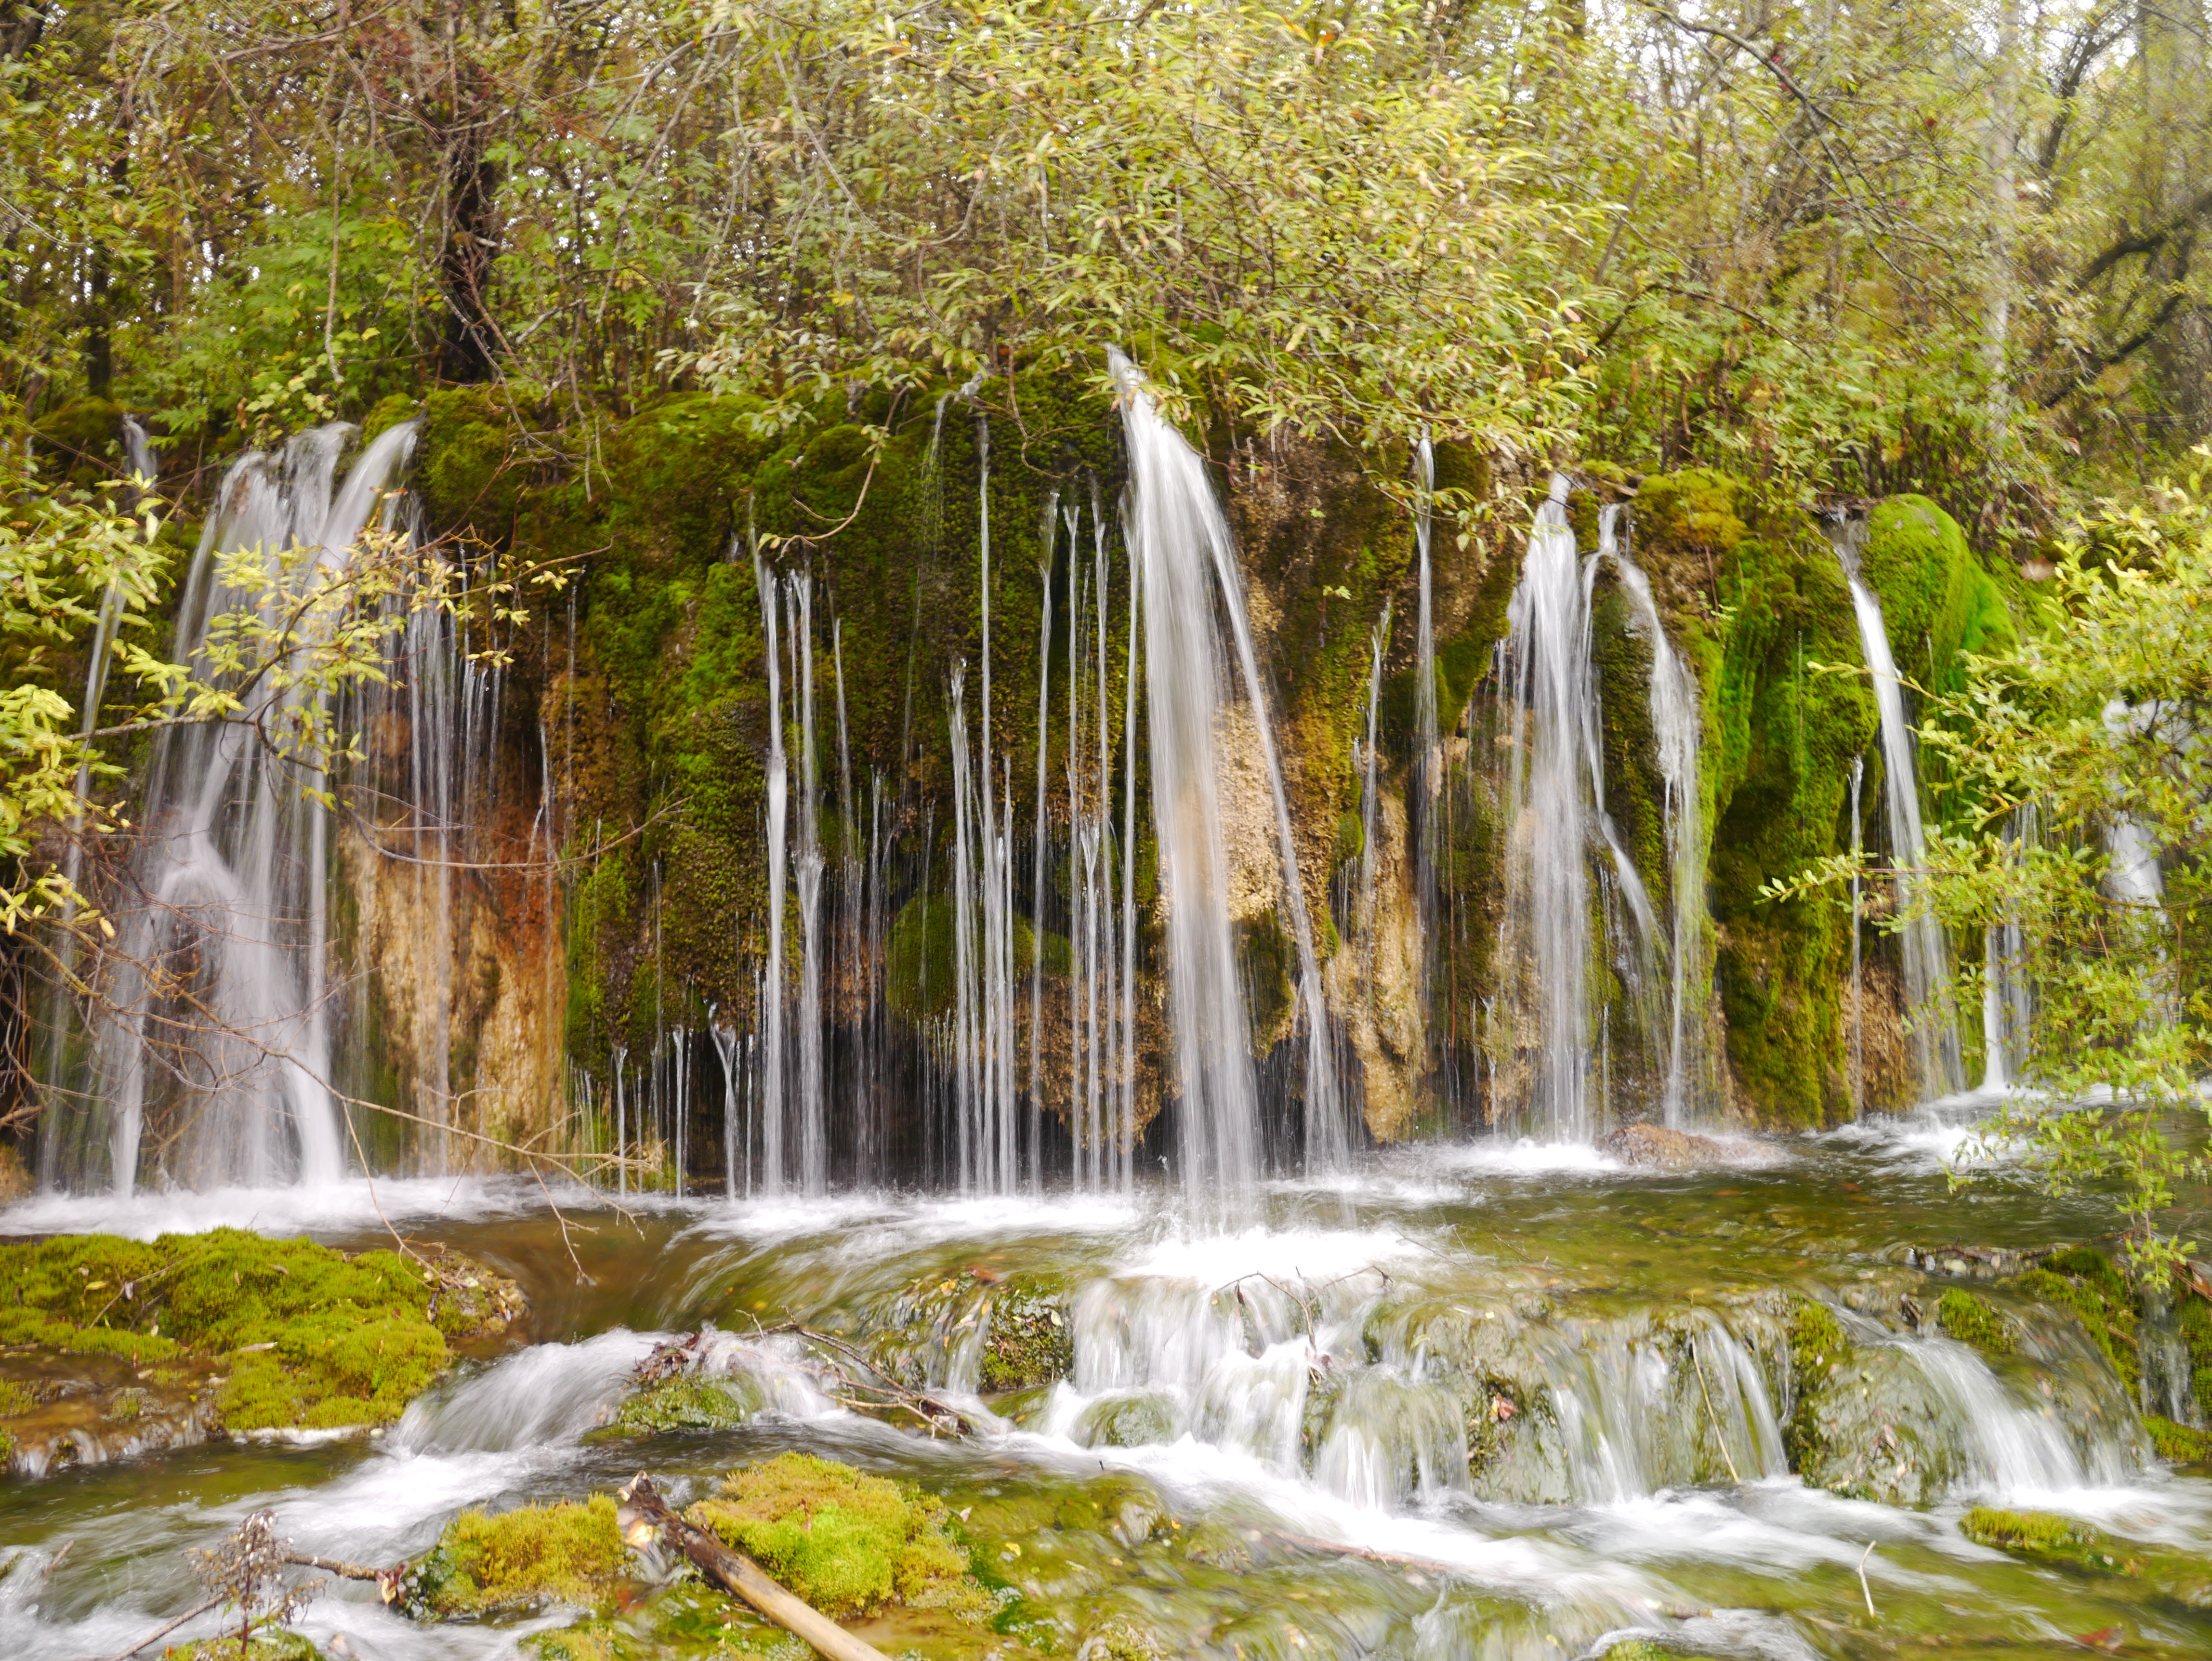
water, waterfall, stream, botany, body of water, rainforest, wasserfall, habitat, china, water feature, watercourse, sichuan, pearl shoal, natural environment